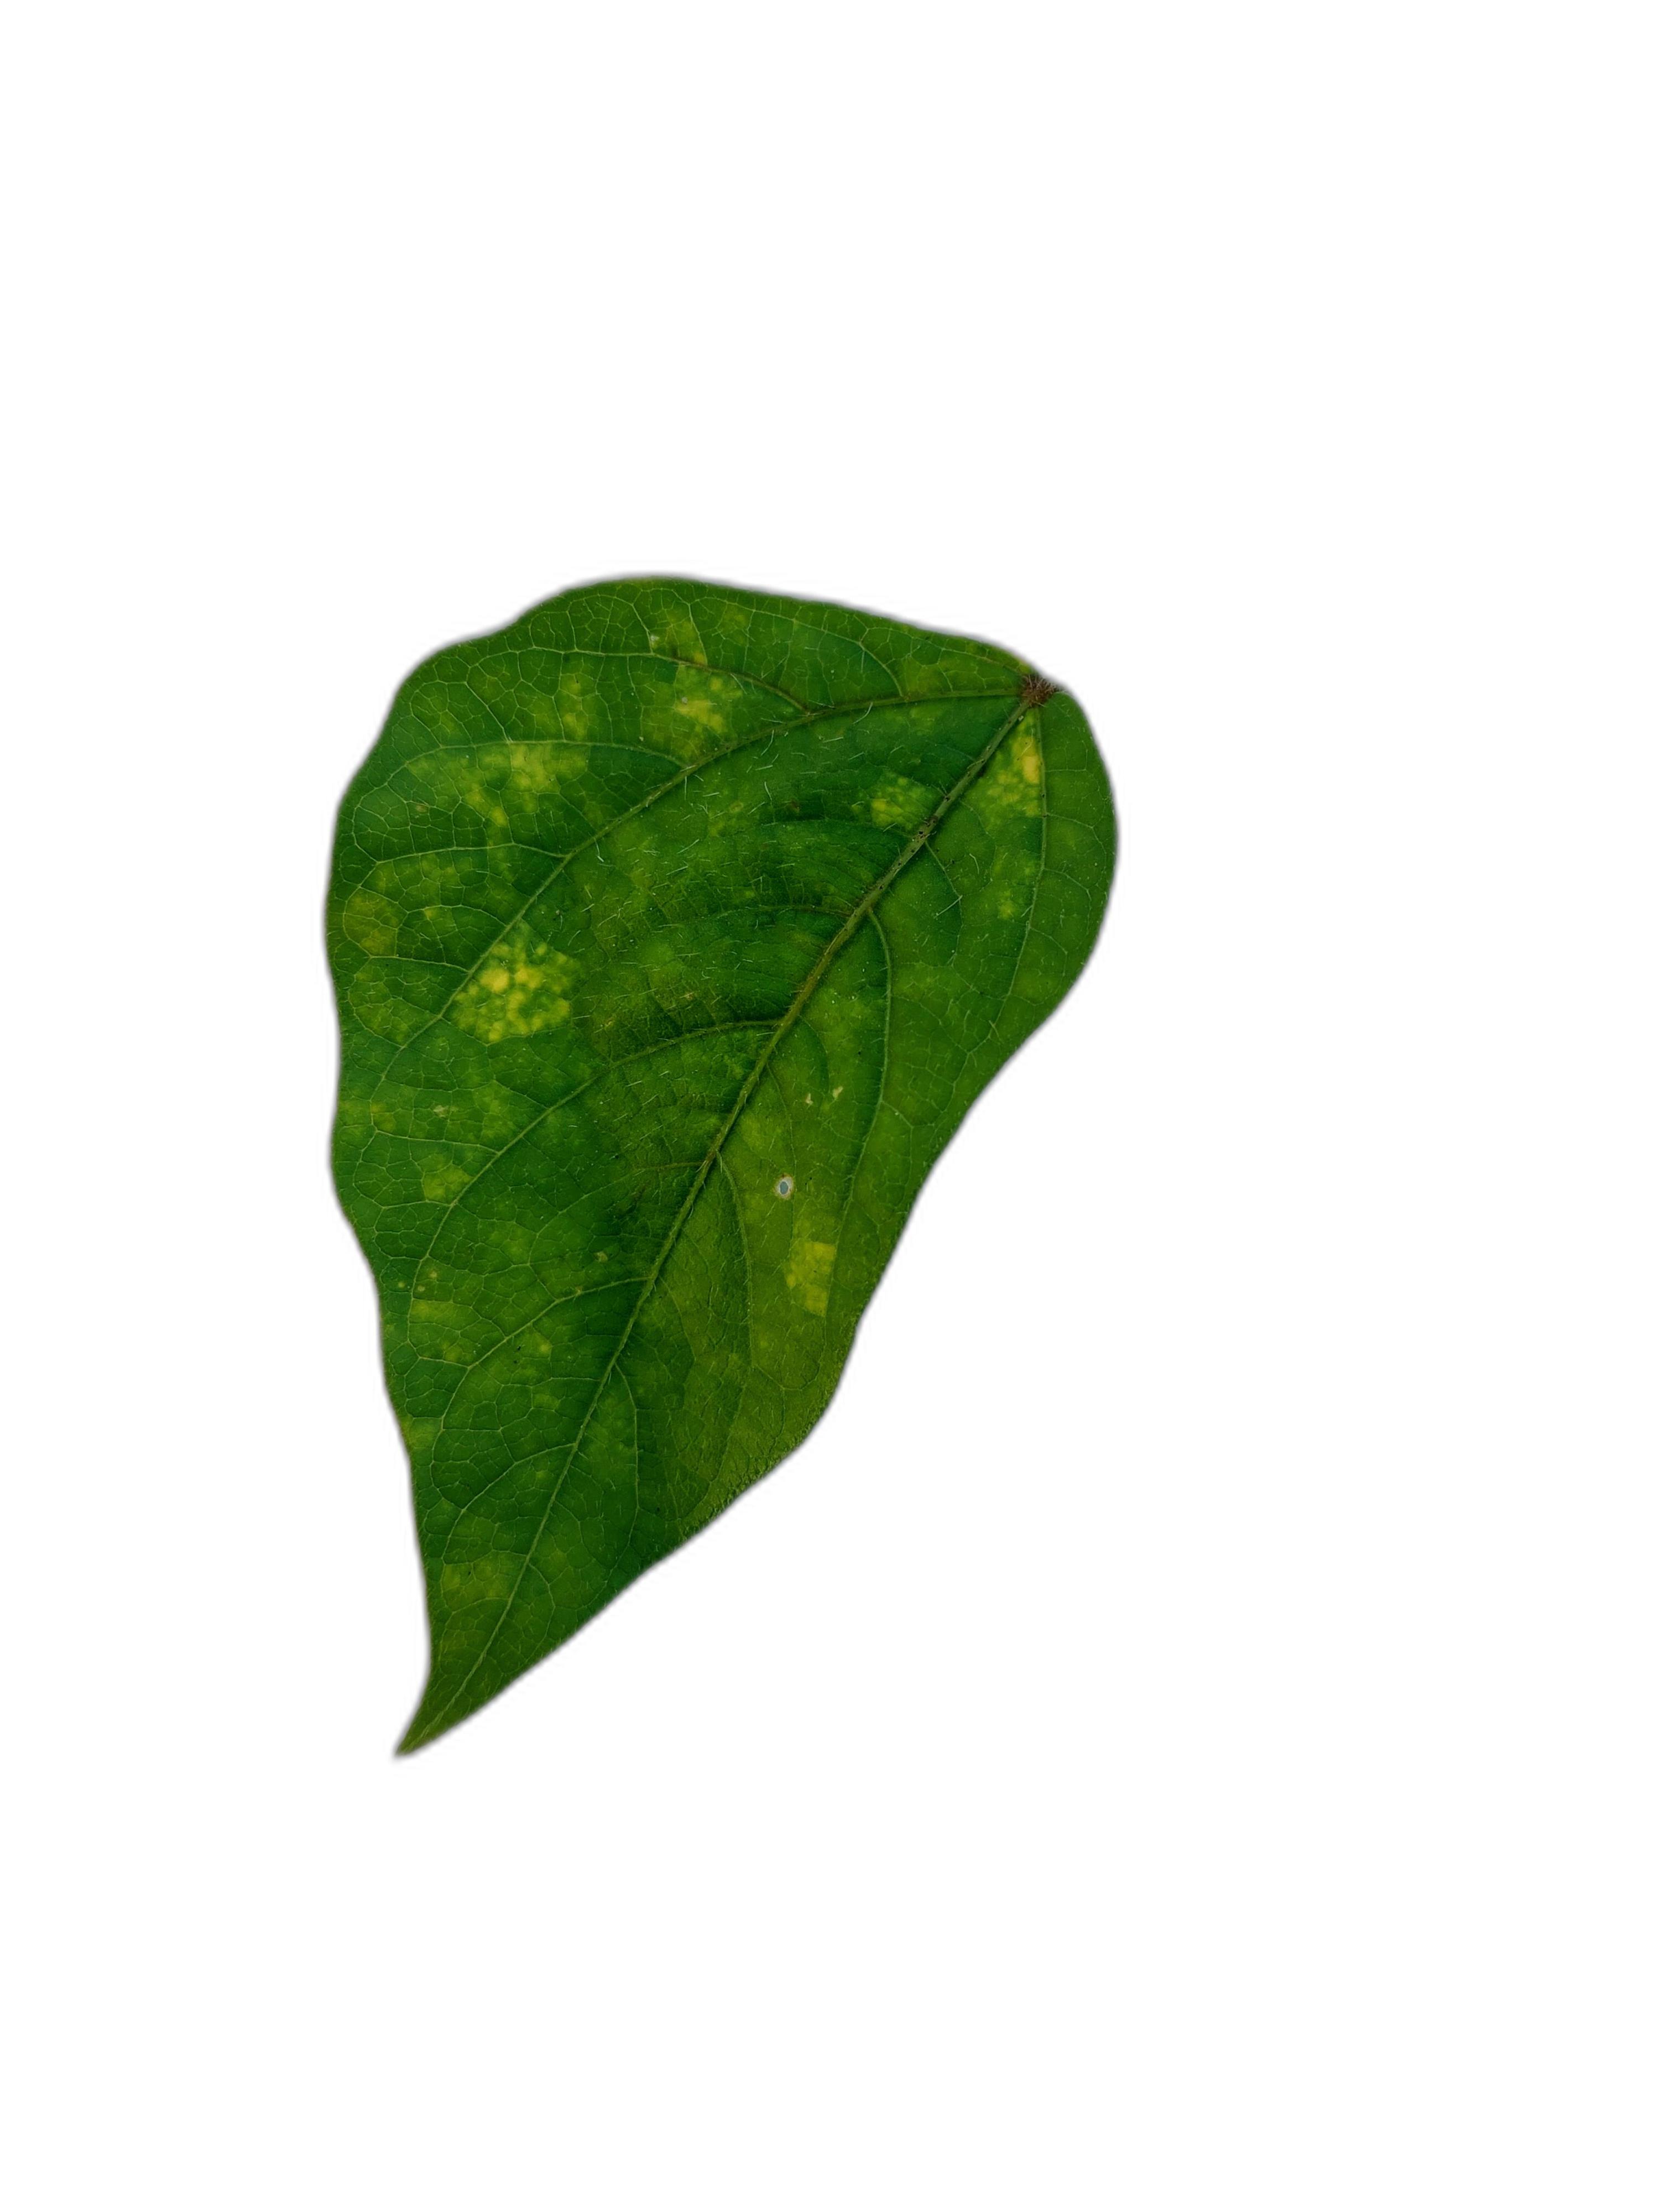
Label: Yellow Mosaic